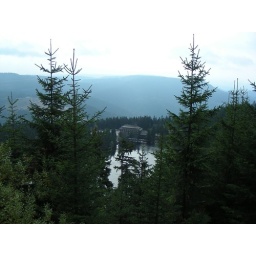
on top of one of the hills in black forest